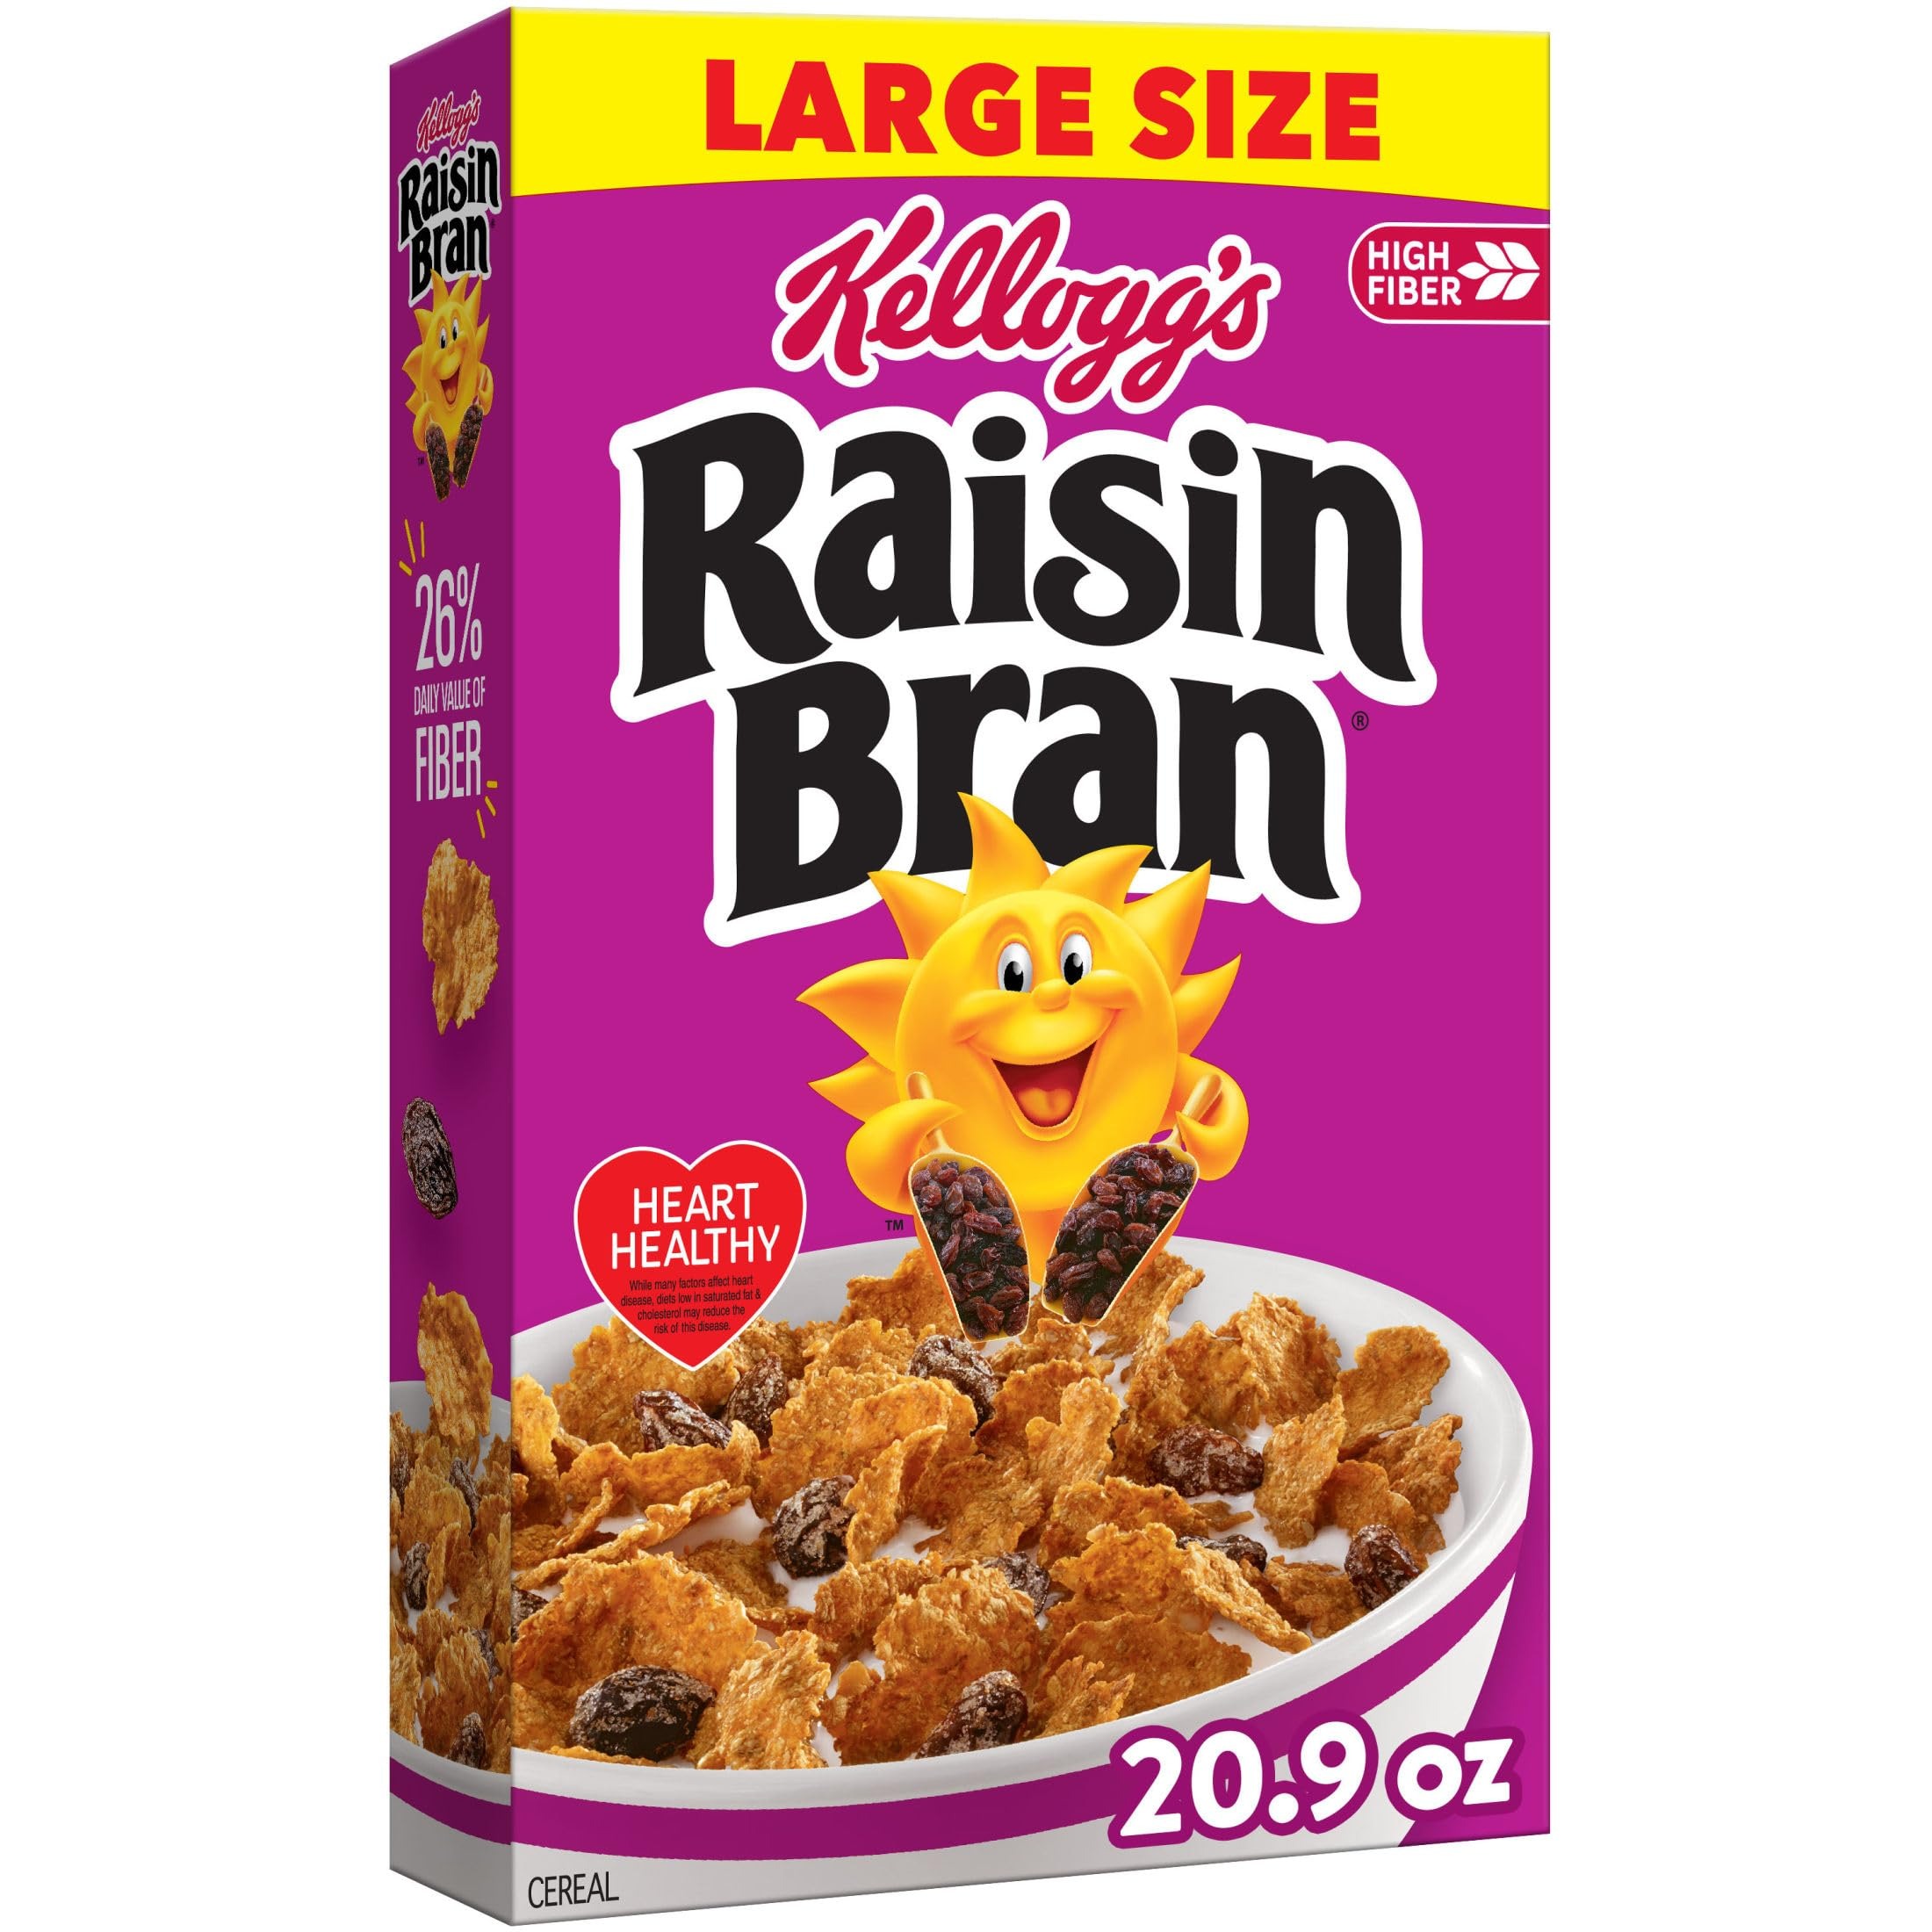
Item Name: Kellogg's Raisin Bran Breakfast Cereal, Fiber Cereal, Family Breakfast, Large Size, Original, 20.9oz Box (1 Box)
Bullet Point 1: Healthy cereal bursting with delicious raisins perfectly balanced with crisp, toasted whole grain wheat and bran flakes in every irresistible spoonful
Bullet Point 2: A spoonful goes a long way; With sweet sun-ripened raisins and crispy whole grain wheat and bran flakes, each serving contains fiber, whole grains, and real fruit
Bullet Point 3: Made with 28g whole grain per serving; 26% daily value of fiber; Good source of 8 vitamins and minerals; Kosher Pareve; Contains wheat ingredients
Bullet Point 4: A low-fat, high-fiber cereal to enjoy with your favorite nut or dairy milk; Makes a delicious breakfast, a tasty snack at work, or a quick dinner
Bullet Point 5: Includes 1, 20.9oz large-size box of ready-to-eat Kellogg's Raisin Bran Original cereal; Packaged for freshness and great taste
Value: 1.0
Unit: Count

Price: 9.99